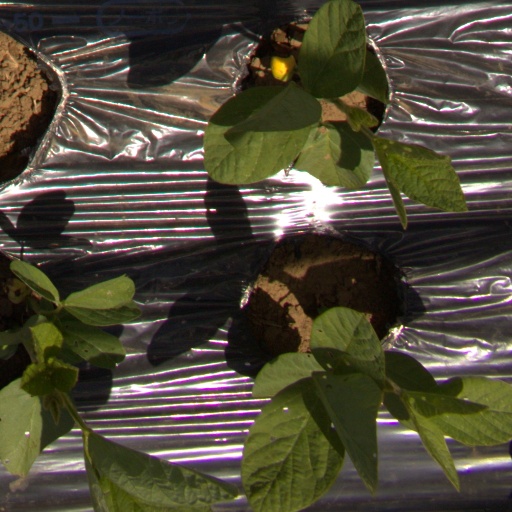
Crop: Jerusalem artichoke